Corazon Aquino

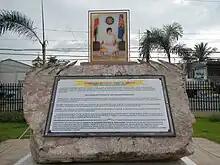
Cory Aquino memorial at General Tinio, Nueva Ecija

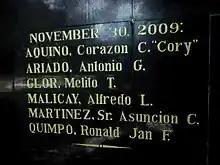
Detail of the Wall of Remembrance at the Bantayog ng mga Bayani, showing names from the 2009 batch of Bantayog Honorees, including that of Corazon Aquino

On the day of Aquino's death, President Gloria Macapagal Arroyo announced a 10-day mourning period for the former president and issued Administrative Order No. 269 detailing the necessary arrangements for a state funeral. Arroyo was on a state visit to the United States at the time of Aquino's death and returned to the Philippines on August 5, cutting her visit short to pay her last respects to Aquino. Aquino's children declined Arroyo's offer of a state funeral for their mother.